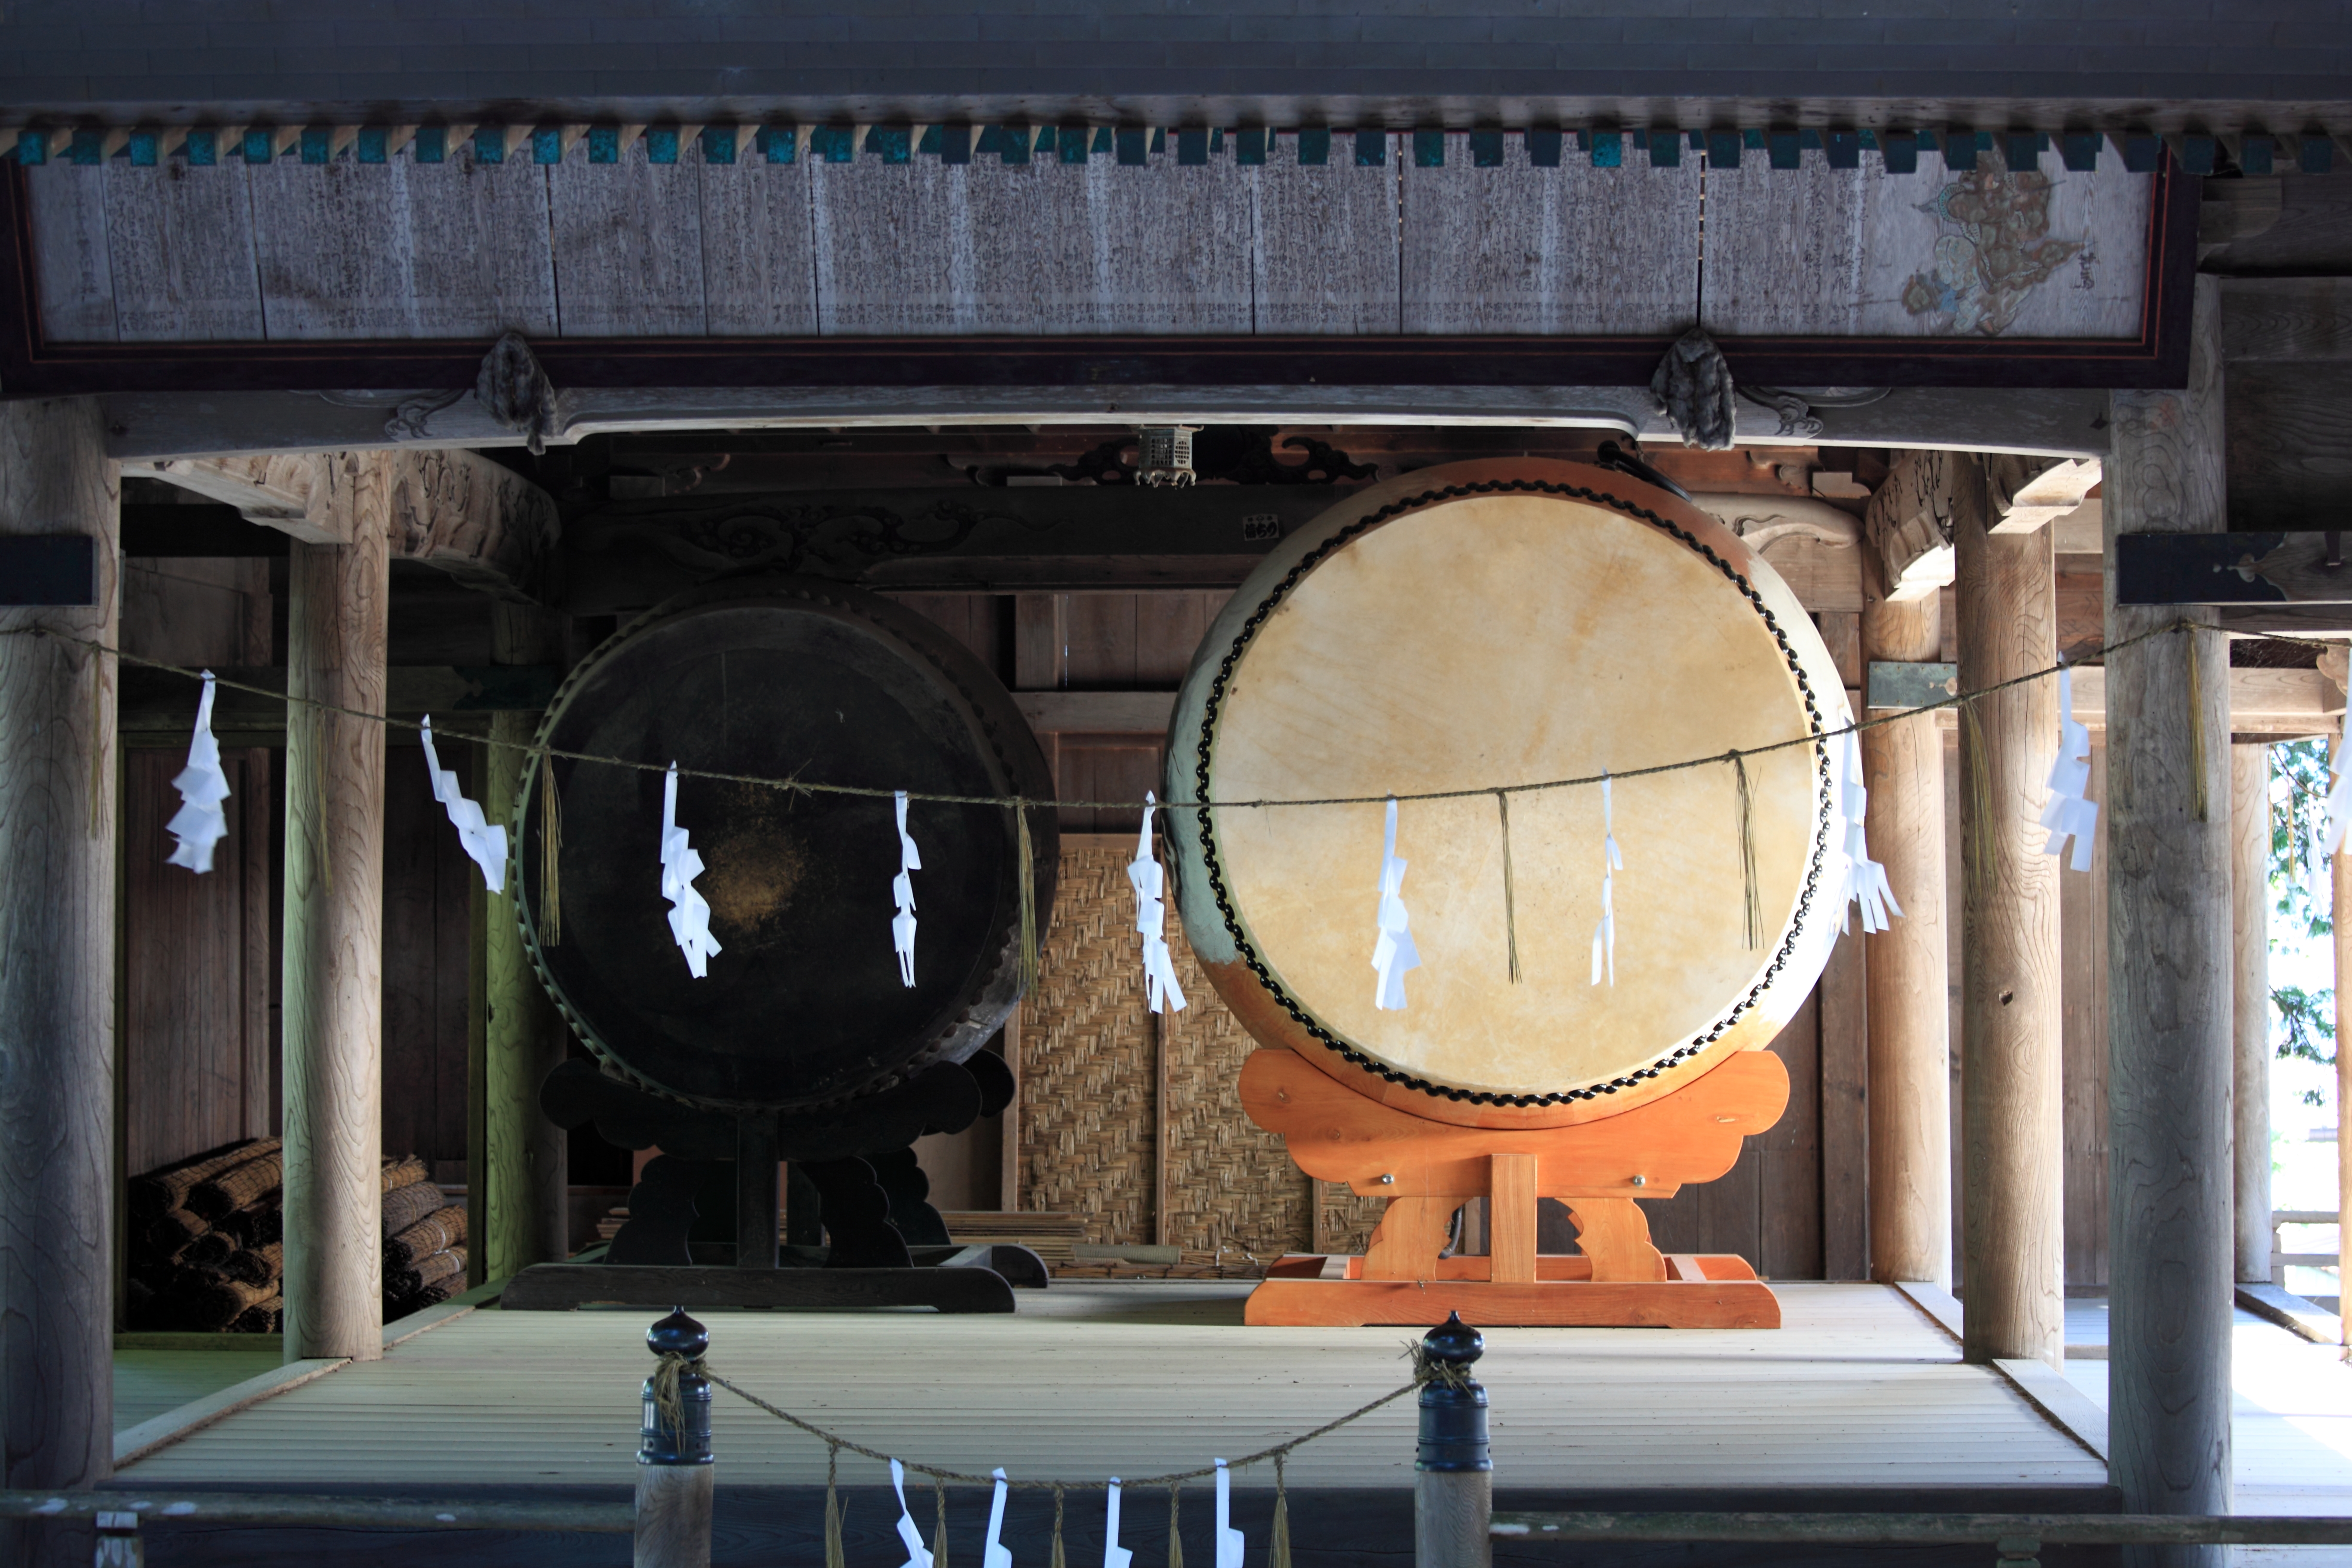
light, architecture, wood, house, window, home, high, blue, lighting, interior design, shrine, 5d, hires, tourist attraction, markii, hi, res, resolution, nagano, suwa, jinja